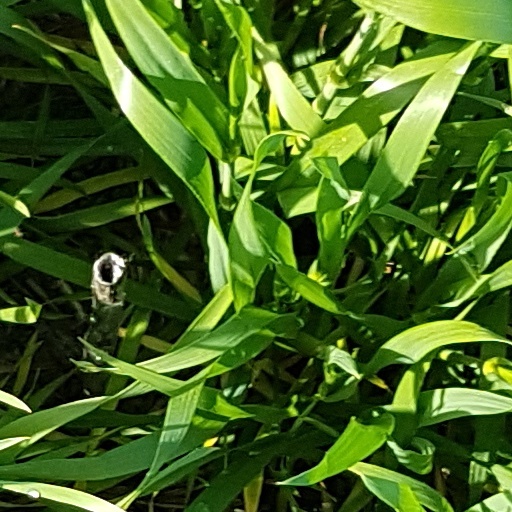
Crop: wheat